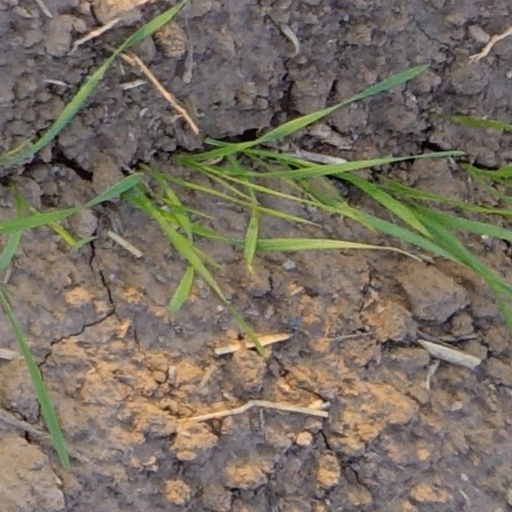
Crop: wheat